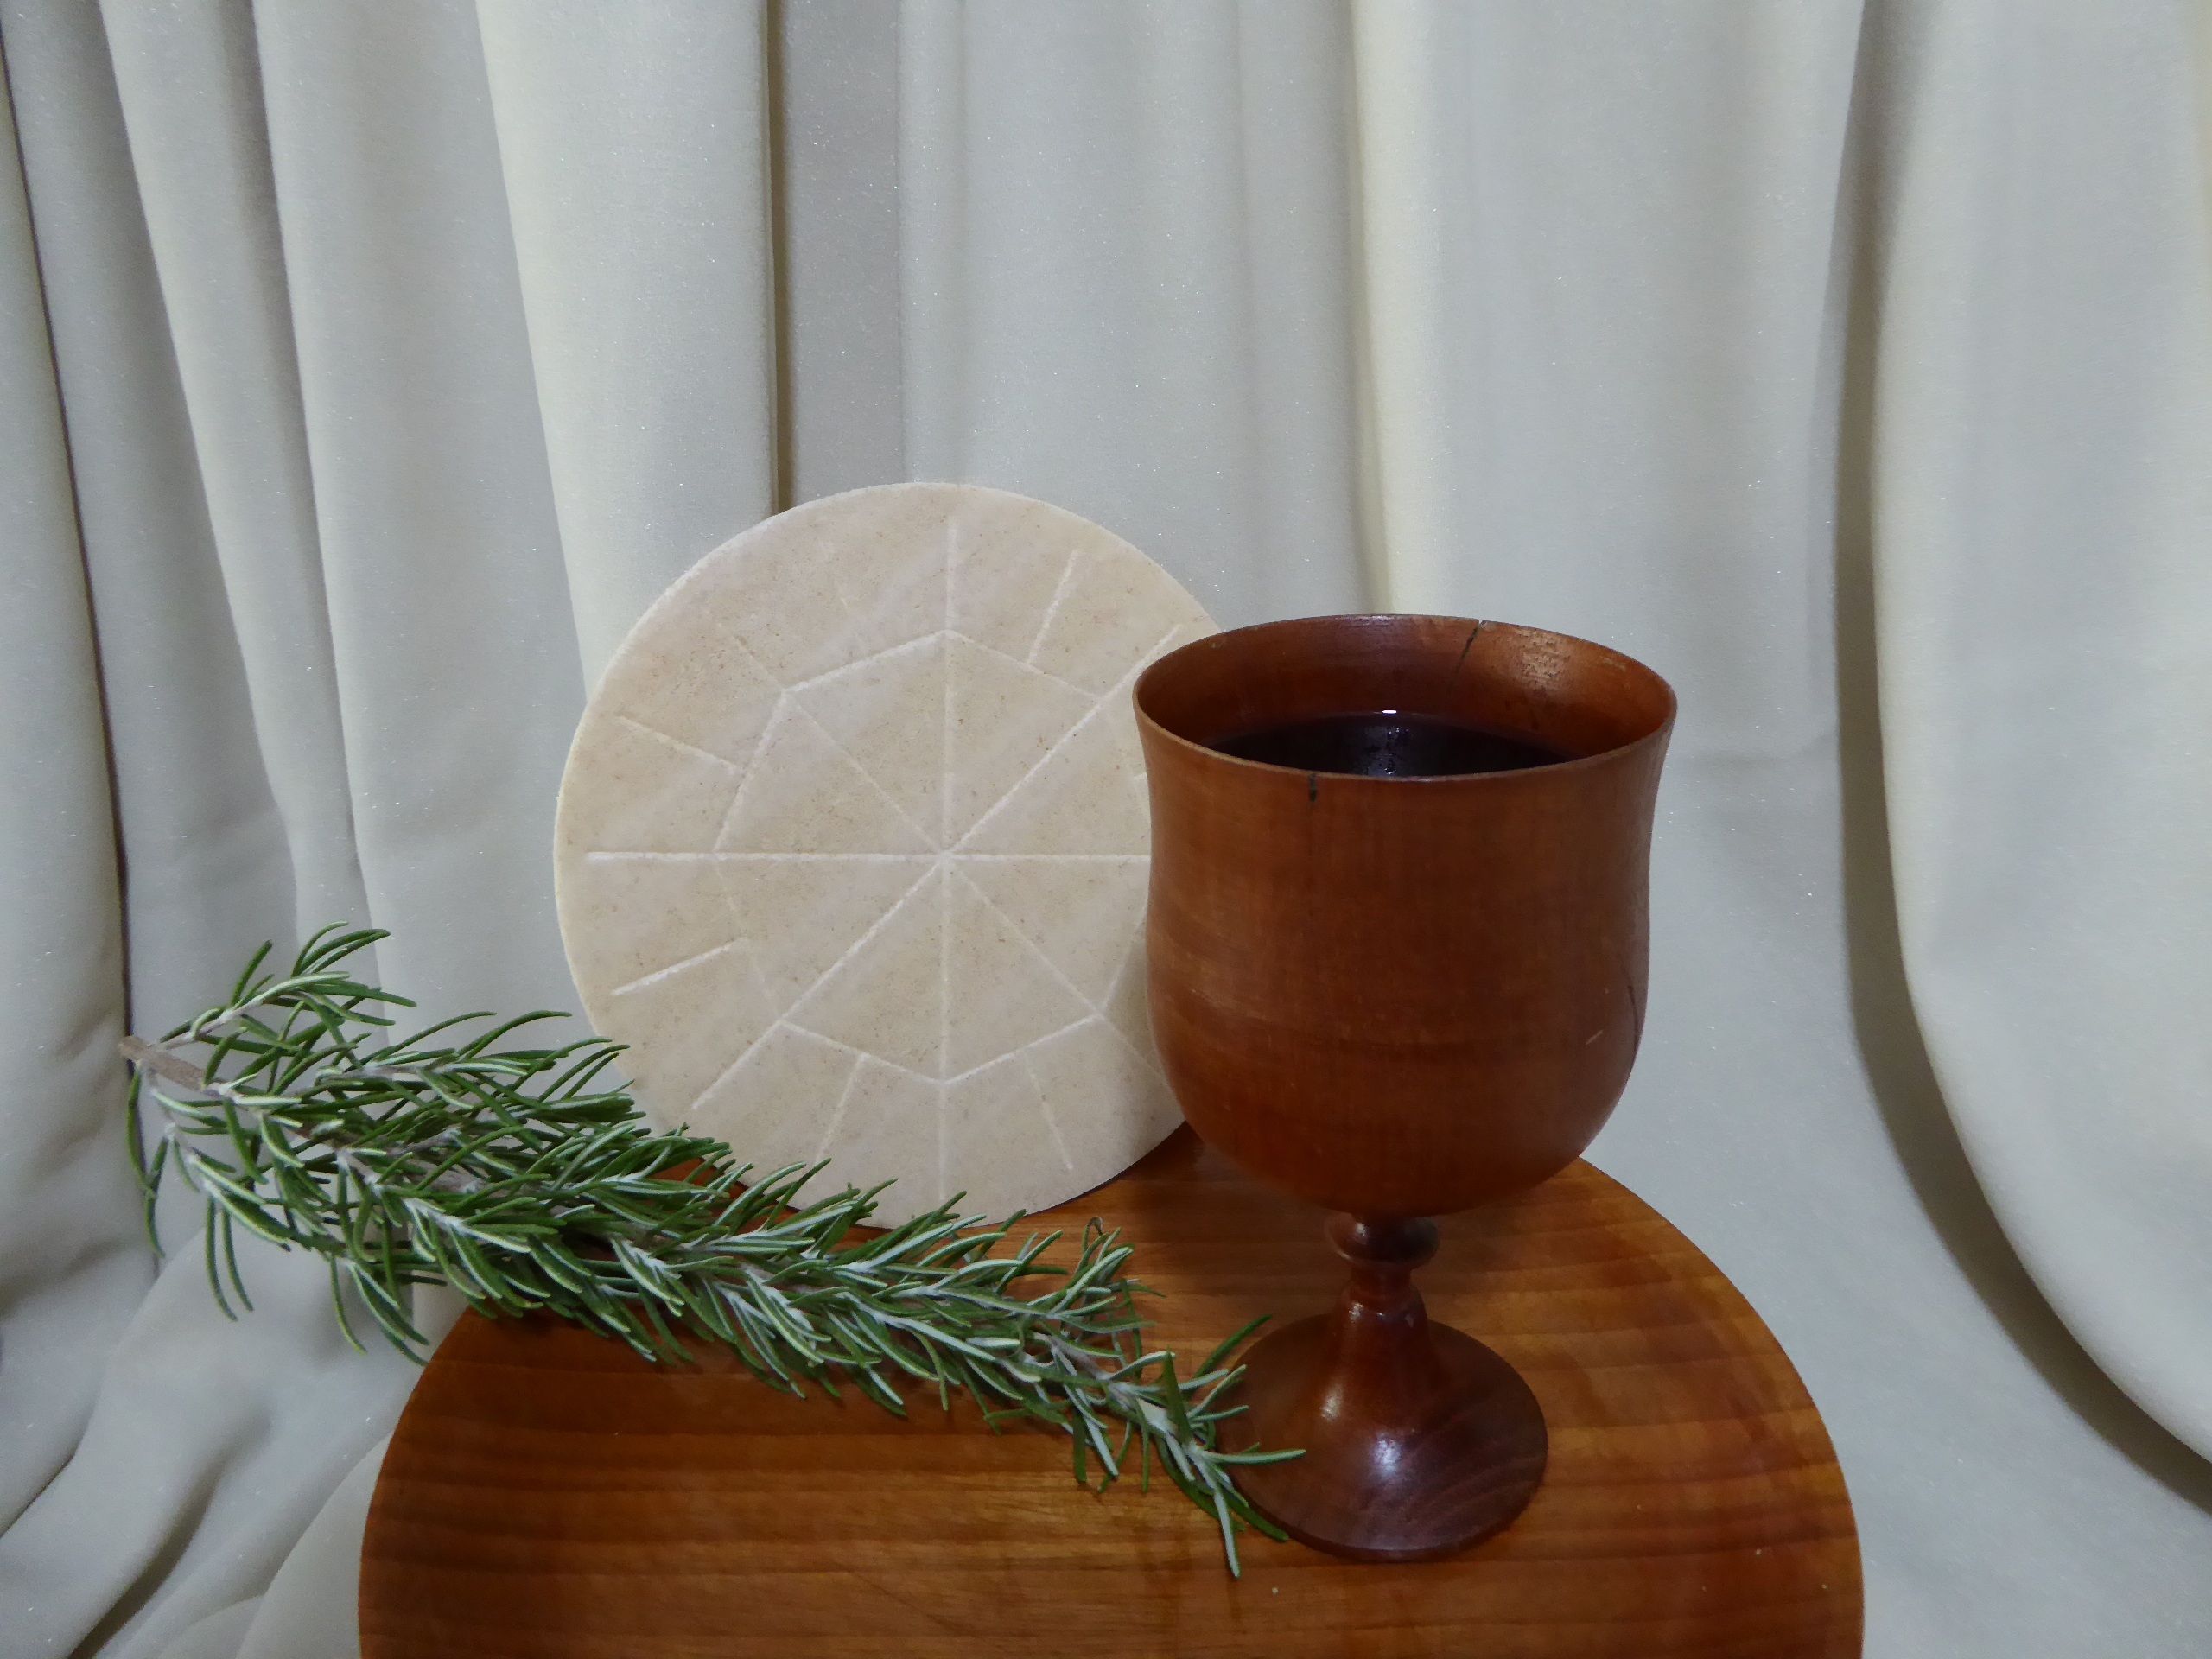
wine, glass, vase, produce, ceramic, religion, christian, lighting, bread, material, catholic, art, flowerpot, sacrament, mass, wafer, eucharist